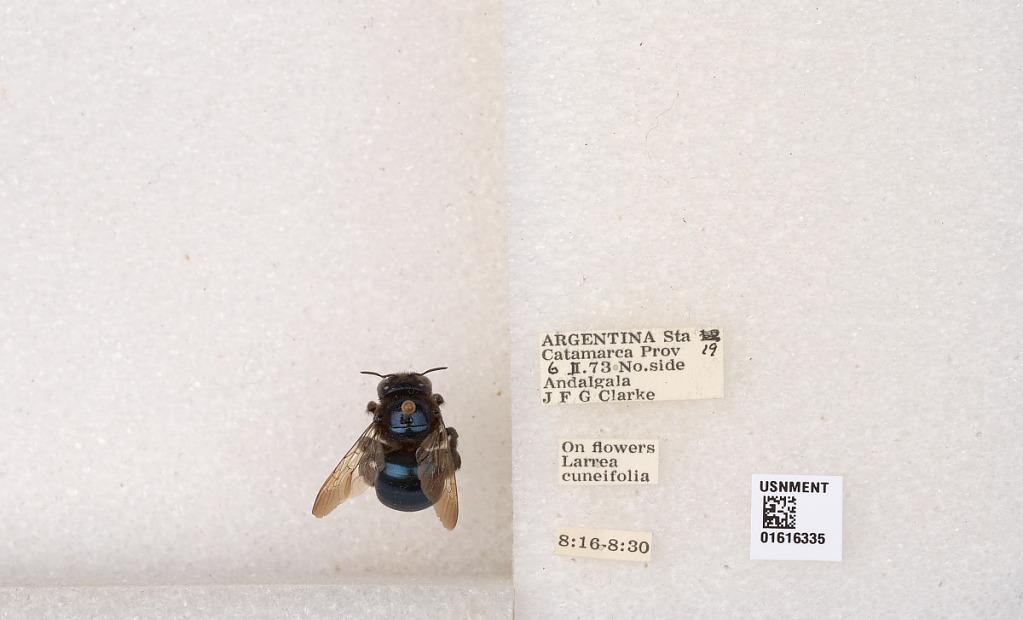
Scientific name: Xylocopa (Schonnherria) splendidula Lepeletier
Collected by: J. Clarke
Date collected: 1973-2-6
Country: Argentina
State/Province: Catamarca
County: Andalgala
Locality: Sta. 19, No. side Andalgala